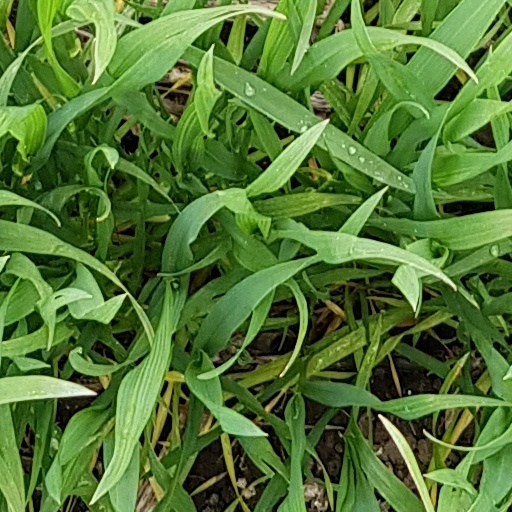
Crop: wheat